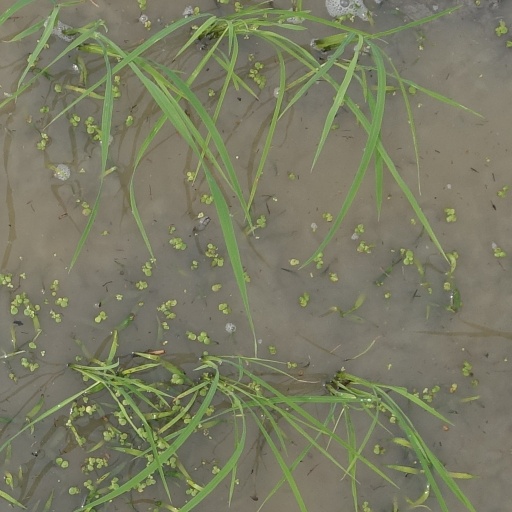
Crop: rice